Scott Banks

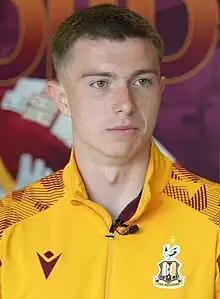
Banks in 2022

Scott Brian Banks (born 26 September 2001) is a Scottish professional footballer who plays as an attacking midfielder or winger for German club St. Pauli.